Lycian language

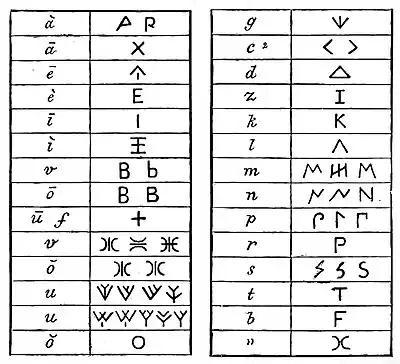
Lycian alphabet: an early attempt at transliteration

Lycian was an Indo-European language, one in the Luwian subgroup of Anatolian languages. A number of principal features help identify Lycian as being in the Luwian group: